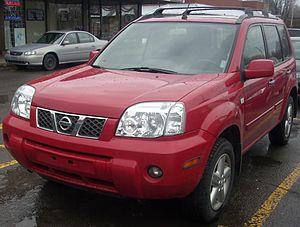
La Nissan X-Trail est un modèle de SUV compact produit par le constructeur automobile japonais Nissan depuis 2001. À ce jour, trois générations se sont succédé, la dernière en date est maintenant considérée comme un crossover de taille moyenne. Il fut le premier SUV de la marque Nissan, et leur première entrée sur le marché très compétitif du SUV, puisque d'autres modèles, venus d'autres constructeurs automobiles, étaient proposés dans la même période, tels que la Suzuki Grand Vitara, la Hyundai Tucson, la Honda CR-V et la Toyota RAV4.